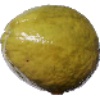
Label: Guava 1